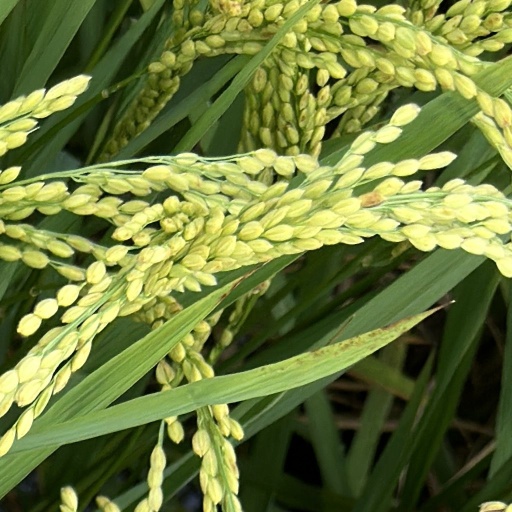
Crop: rice